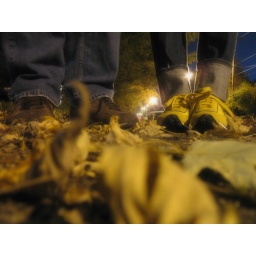
yellow roos in the yellow leaves brown nikes in the brown leaves